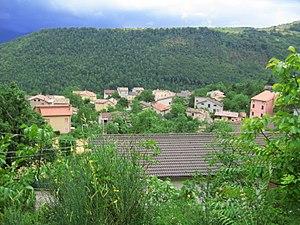
La bataille de Sentinum est une victoire militaire de Rome. Elle s'est déroulée dans les Marches pendant la Troisième guerre samnite.
Sassoferrato est une commune italienne d'environ 7 000 habitants, située dans la province d'Ancône, dans la région Marches, en Italie centrale.